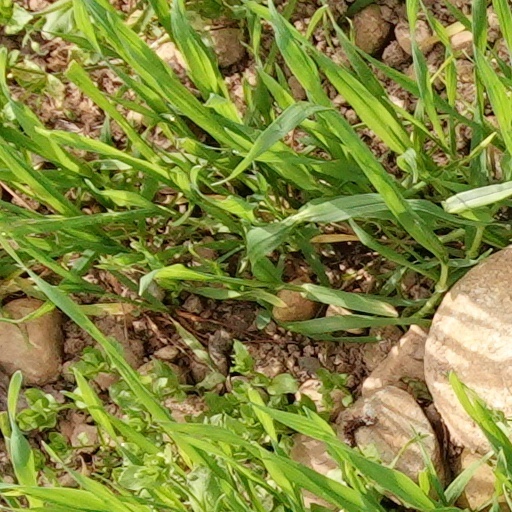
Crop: wheat